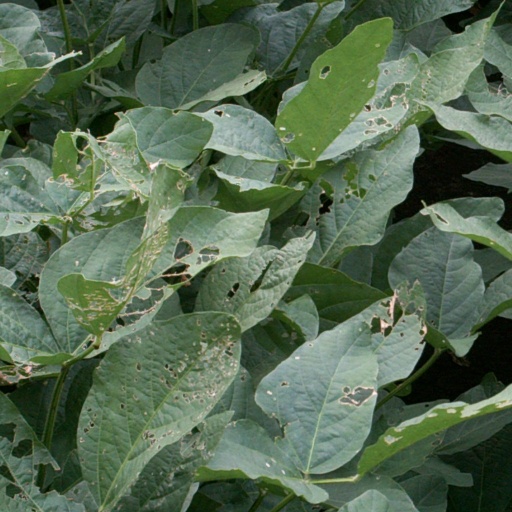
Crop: soybean